Manor of Silverton

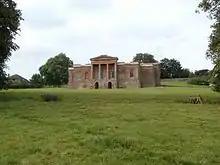
Surviving stable block, situated about 200 yards west of demolished mansion house

The surviving stable block, is according to Pevsner and Cherry (1991) a "monumental pedimented composition around a courtyard" built "in a severely Grecian style" (Pevsner, 1952). It is the only surviving remnant of the house and was acquired in 1987 by Sir John Smith, founder of the Landmark Trust who sought to prevent it being converted into flats. In 2004, with the financial assistance of a private donor, the Landmark Trust started its restoration for use as self-catering holiday accommodation, completed in 2008.